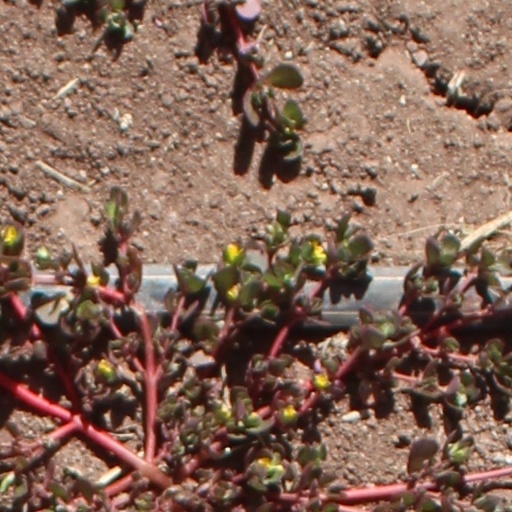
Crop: wheat